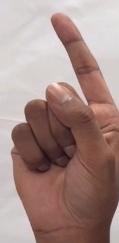
ASL sign: Z